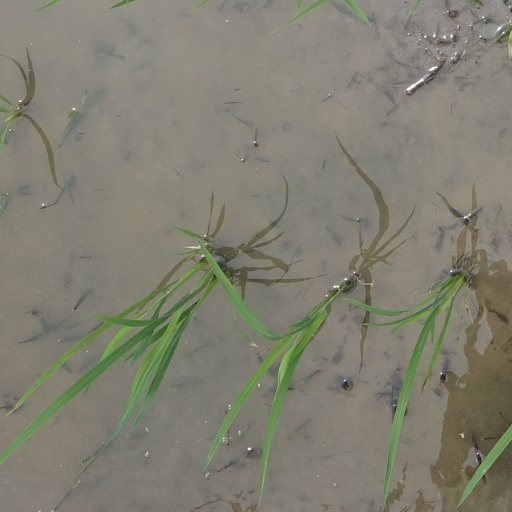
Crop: rice